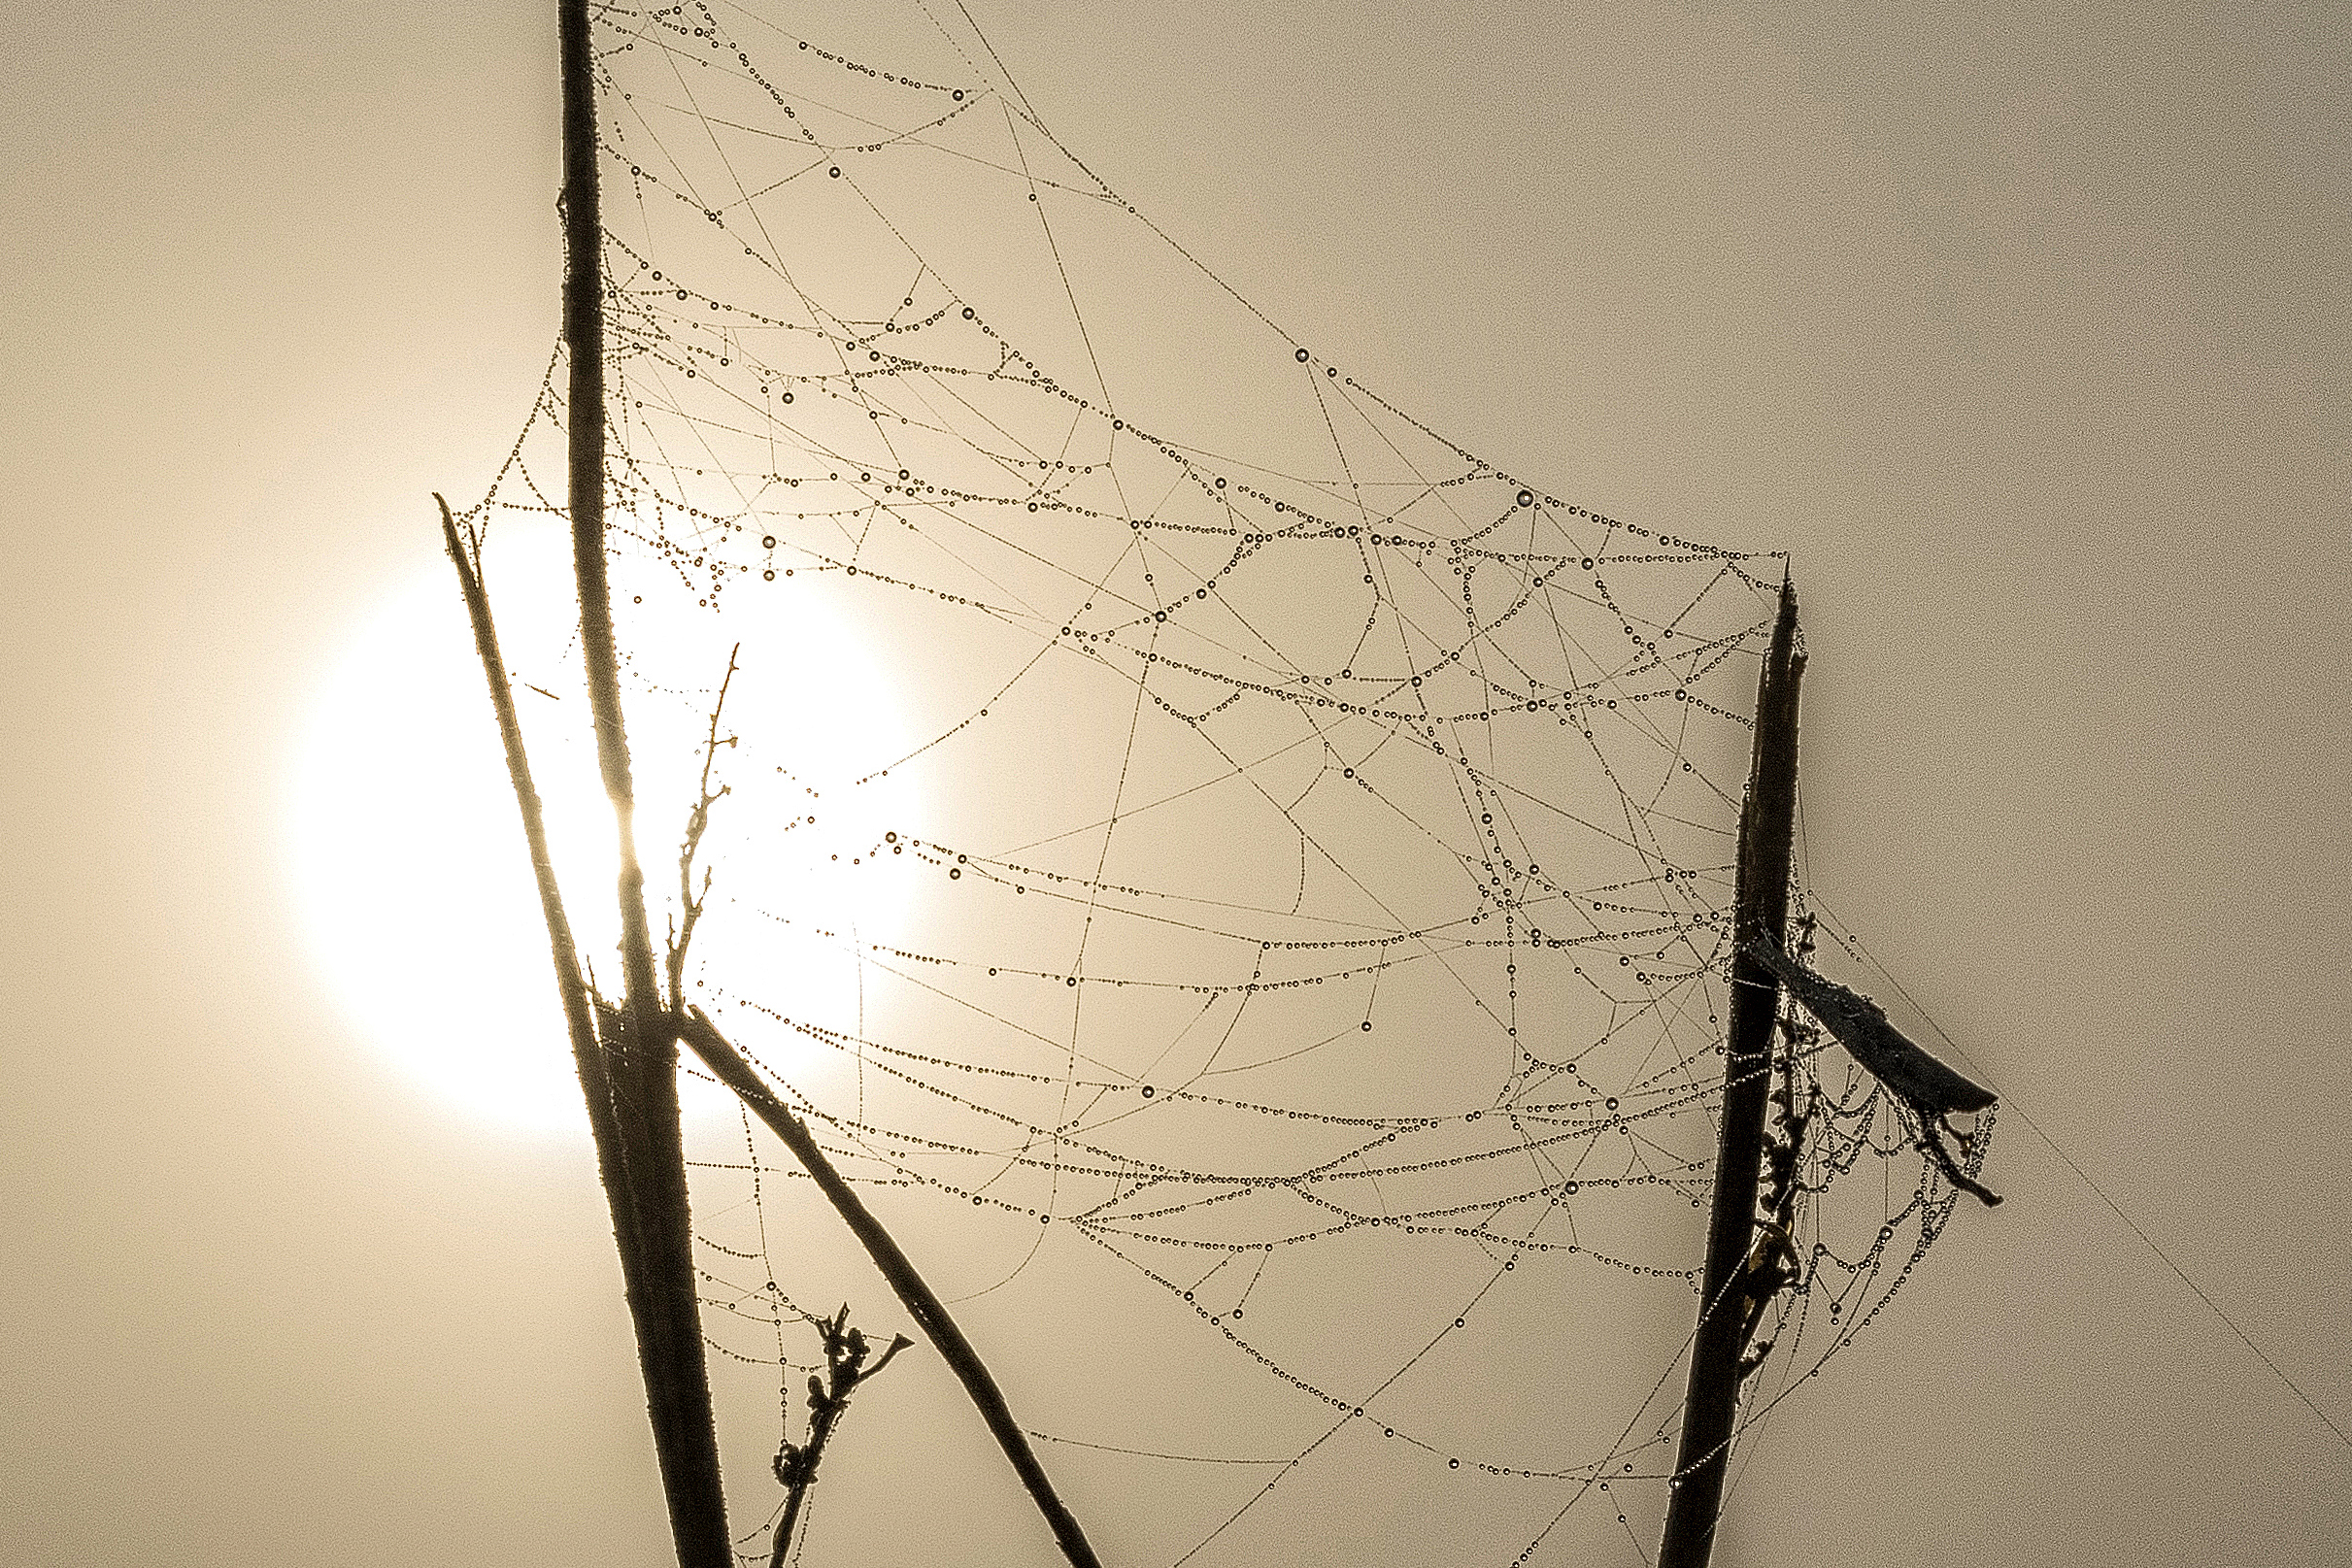
nature, grass, outdoor, branch, wing, light, sun, fog, mist, sunlight, leaf, spiderweb, line, nikon, circle, twig, art, nederland, netherlands, sketch, drawing, symmetry, outdoorphotography, backlight, drops, zon, shape, gras, paulvandevelde, pdvandevelde, padagudaloma, natuurfotografie, naturephotographer, dordrecht, biesbosch, nederlandinfotos, tegenlicht, zonlicht, macro photography